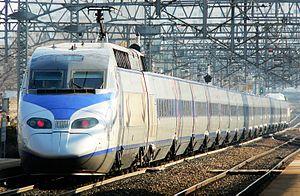
Dernier train pour Busan est un film d'horreur sud-coréen écrit et réalisé par Yeon Sang-ho, sorti en 2016. Il s’agit de la suite du film d'animation Seoul Station du même réalisateur, sorti dans la même année.
Le Korea Train Express est le système de transport ferroviaire à grande vitesse de la Corée du Sud.
Le matériel roulant KTX est un train à grande vitesse dérivé du TGV Réseau et circulant en Corée du Sud. Il est également appelé KTX-I depuis qu'une nouvelle version KTX-II a été développée.
La liste qui suit est une liste de trains à grande vitesse limitée aux rames roulantes conventionnelles qui ont été, sont ou seront en service commercial sous peu.
Un train à grande vitesse est, selon l'Union internationale des chemins de fer :